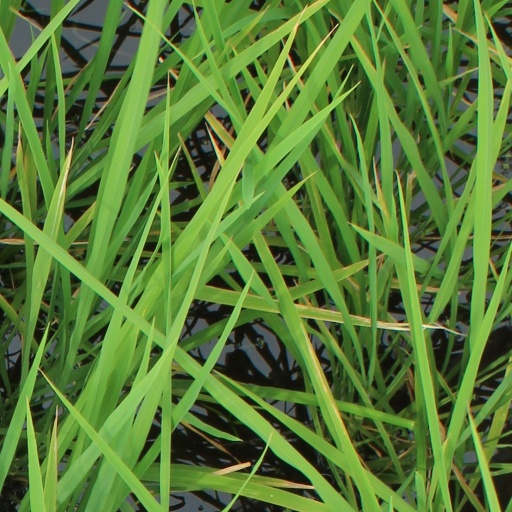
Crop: rice